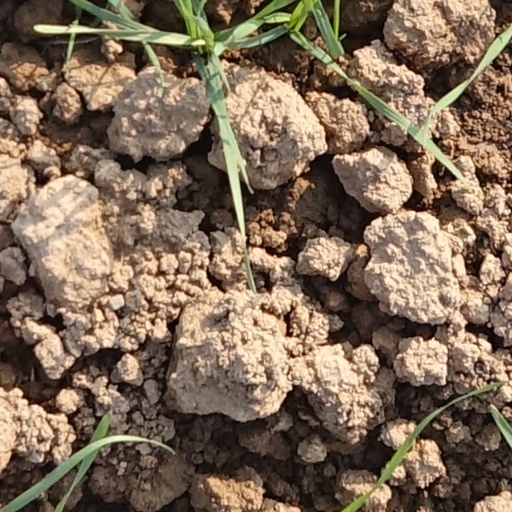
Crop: wheat